Michelangelo

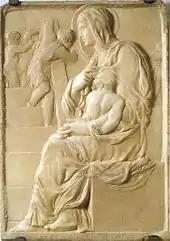
The "Madonna of the Stairs" (1490–1492), Michelangelo's earliest known work in marble

As a young boy, Michelangelo was sent to the city of Florence to study grammar under the Humanist Francesco da Urbino. Michelangelo showed no interest in his schooling, preferring to copy paintings from churches and seek the company of other painters. Florence was at that time Italy's greatest centre of the arts and learning. Art was sponsored by the (the town council), the merchant guilds, and wealthy patrons such as the Medici and their banking associates. The Renaissance, a renewal of Classical scholarship and the arts, had its first flowering in Florence. In the early 15th century, the architect Filippo Brunelleschi, having studied the remains of Classical buildings in Rome, had created two churches, San Lorenzo's and Santo Spirito, which embodied the Classical precepts. The sculptor Lorenzo Ghiberti had laboured for 50 years to create the north and east bronze doors of the Baptistry, which Michelangelo was to describe as "The Gates of Paradise". The exterior niches of the Church of Orsanmichele contained a gallery of works by the most acclaimed sculptors of Florence: Donatello, Ghiberti, Andrea del Verrocchio, and Nanni di Banco. The interiors of the older churches were covered with frescos (mostly in Late Medieval, but also in the Early Renaissance style), begun by Giotto and continued by Masaccio in the Brancacci Chapel, both of whose works Michelangelo studied and copied in drawings.